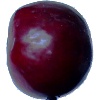
Label: Plum 2